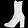
Label: Ankle boot